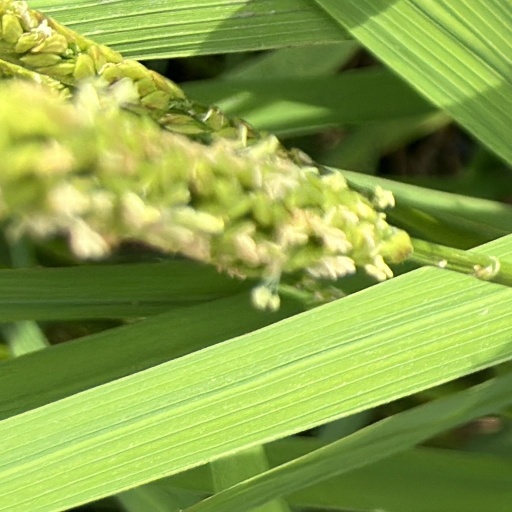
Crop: rice